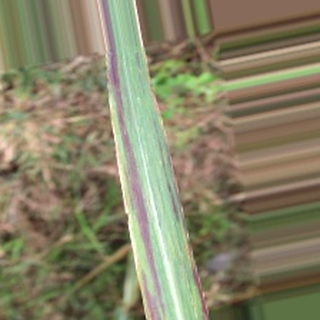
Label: sugarcane_bacterial_blight